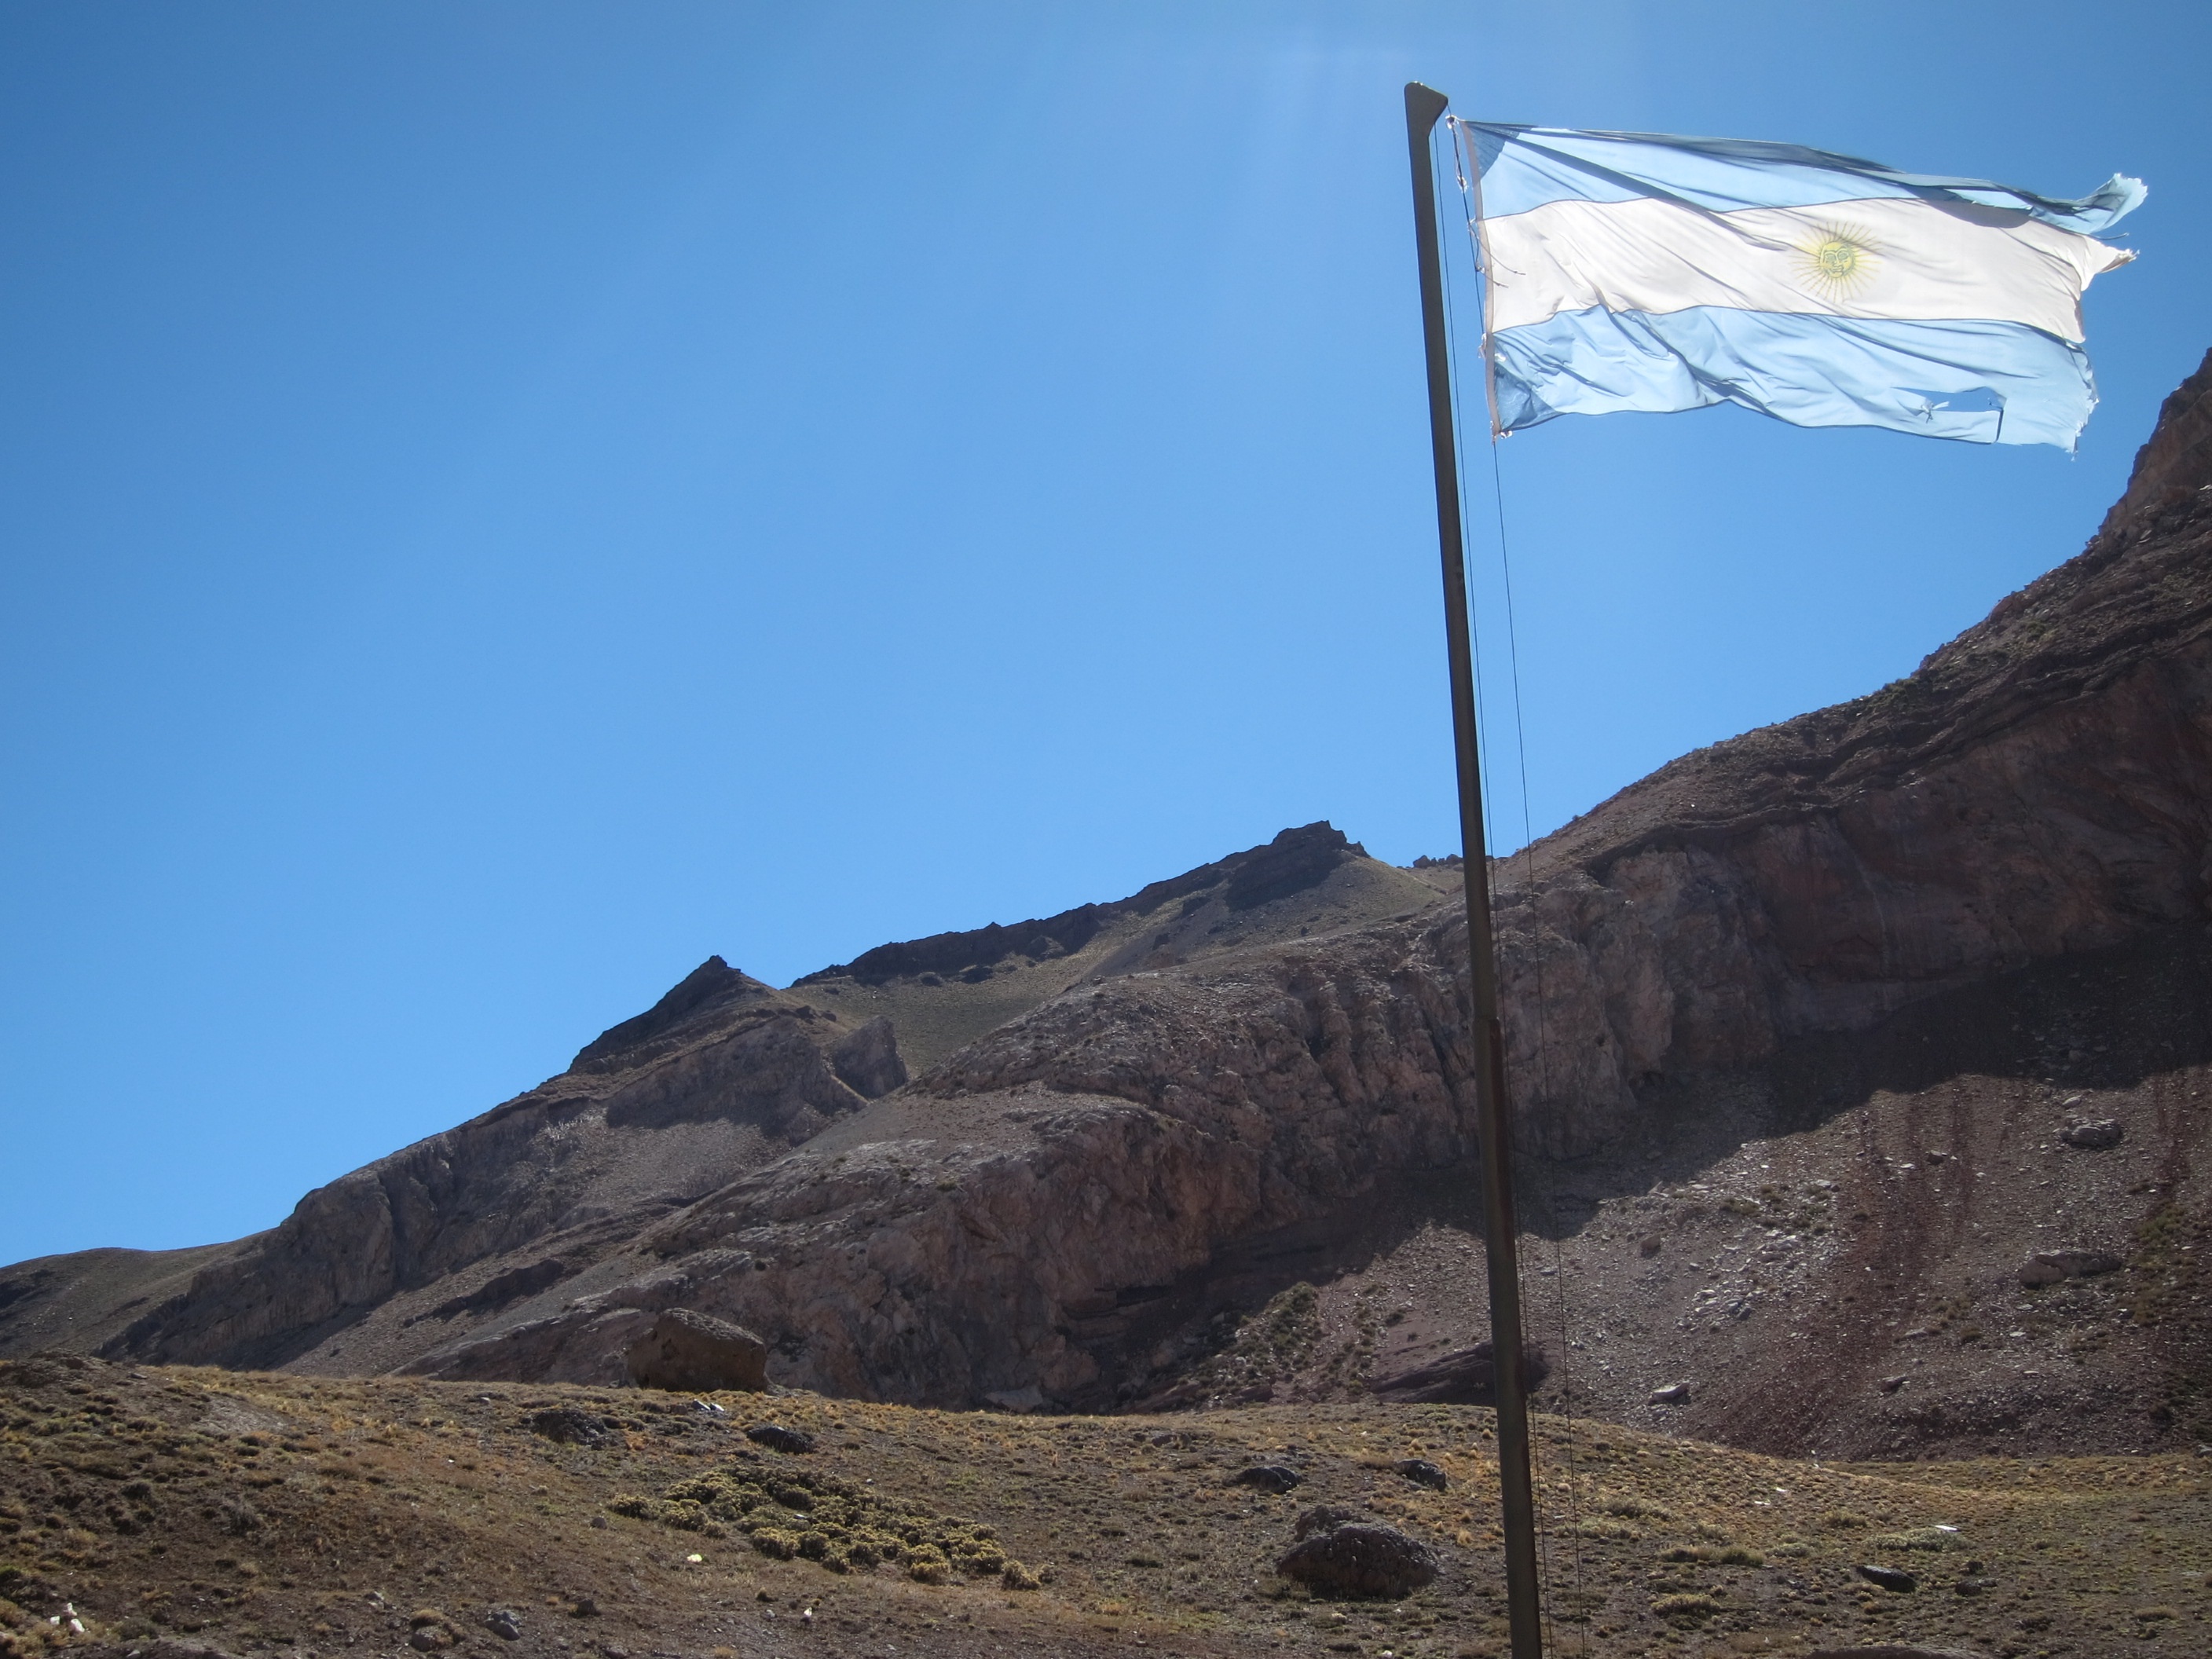
landscape, sea, mountain, sky, hill, wind, mountain range, flag, terrain, ridge, summit, geology, argentina, andes, landform, mountainous landforms